Bartholomew de Villemore

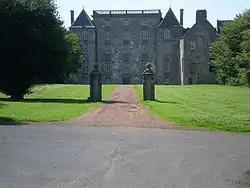
Thomas Randolph spent some time with Mary, Queen of Scots and Bartolomew de Villemore at Kinneil House

He was employed in Scotland, and returned to visit the household of Mary, Queen of Dcots, in France at Villers-Cotterêts in September 1554. Françoise de Paroy et d'Estainville, Mary's governess, wrote to Mary of Guise that they were glad to hear his news. Mary was having her portrait painted by an artist who had served Francis I, Duke of Lorraine.